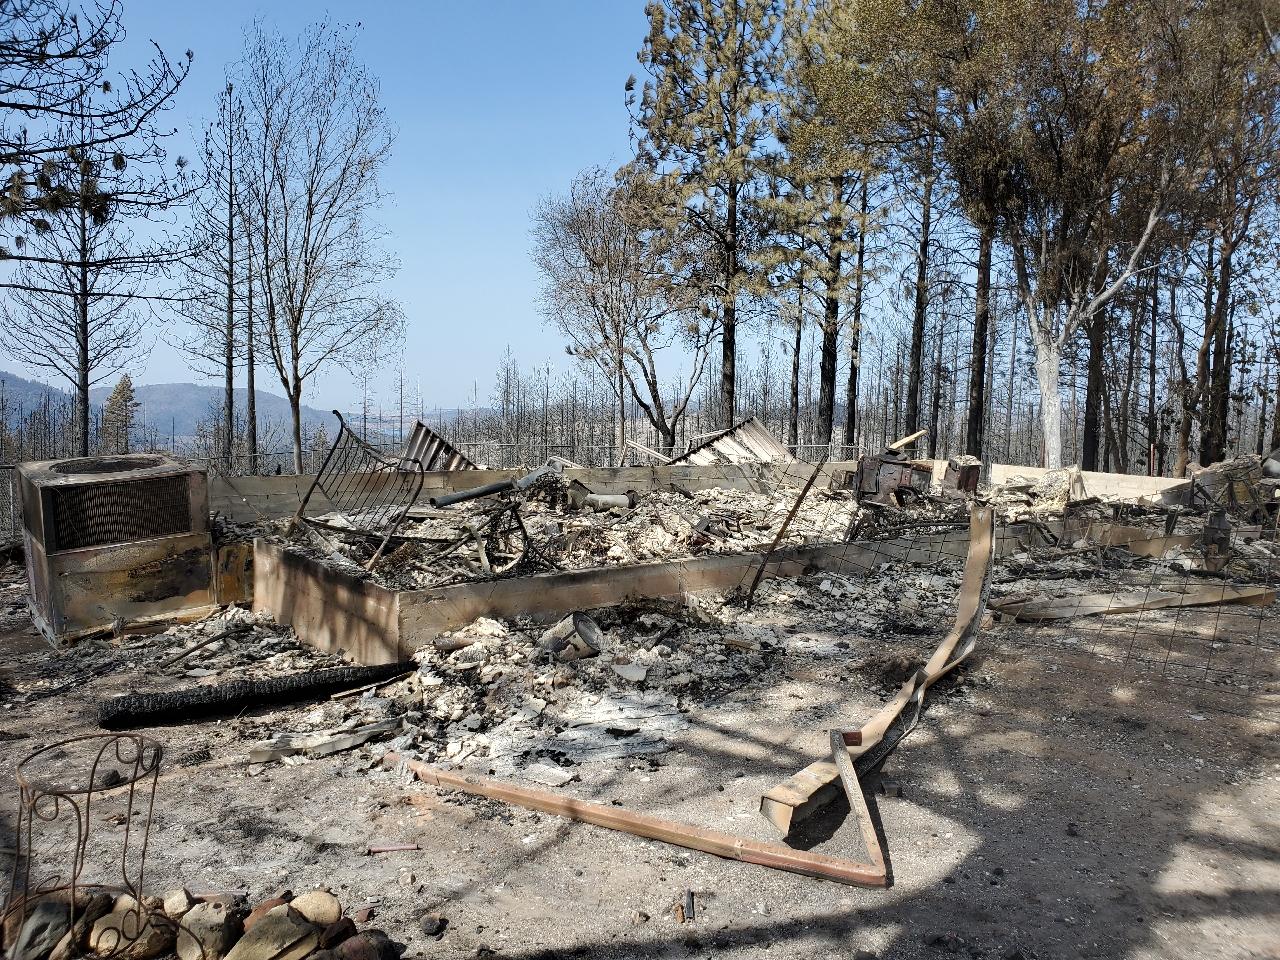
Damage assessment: destroyed